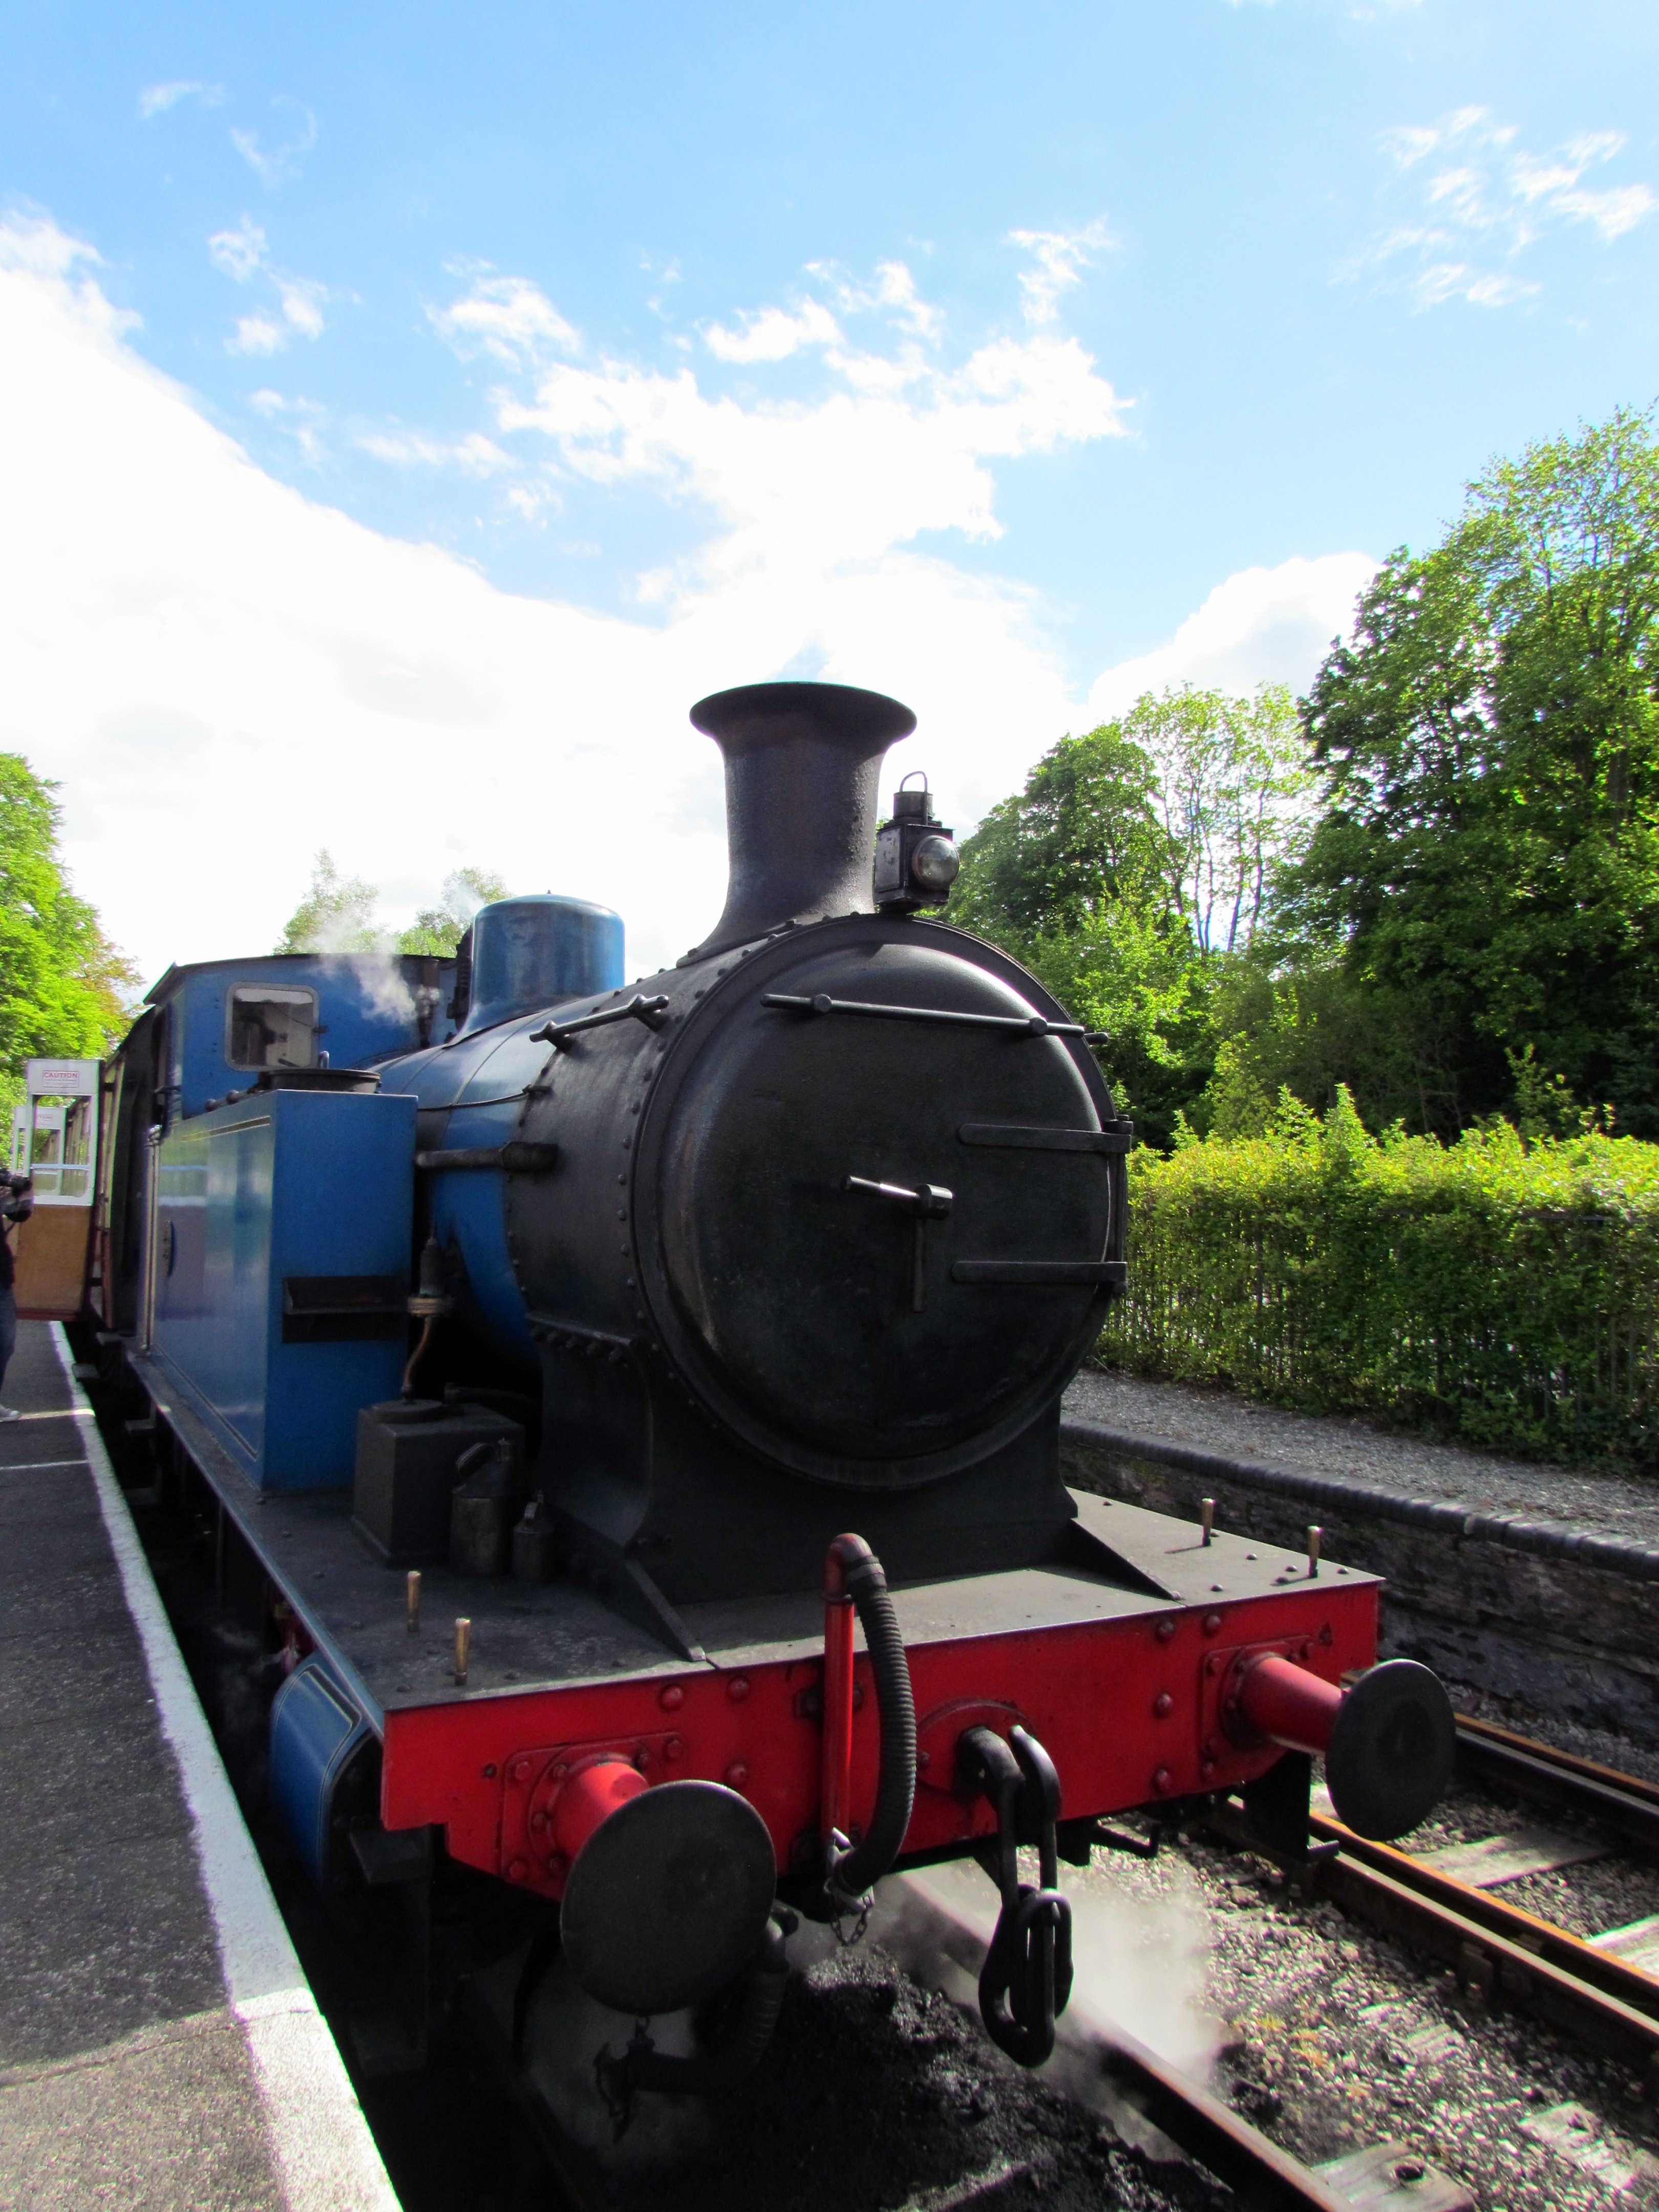
track, train, asphalt, transport, vehicle, locomotive, engine, steam engine, rail transport, mogul, man made object, rolling stock